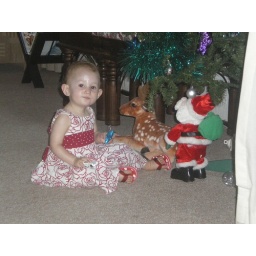
Pretty girl under the tree